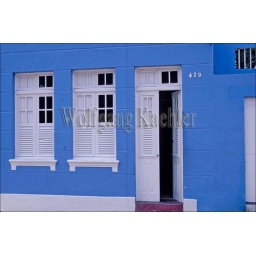
Brazil, near recife, olinda, street scene, door and windows (Unesco world heritage site)